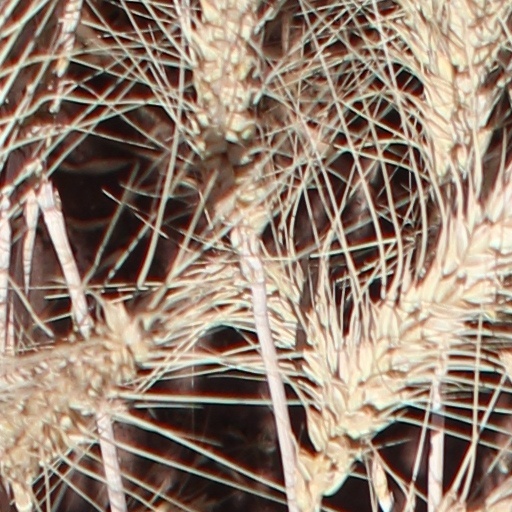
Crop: wheat